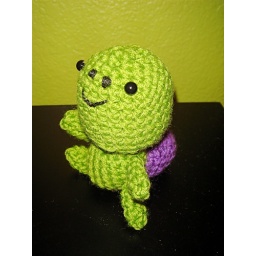
cute little turtle from amigurumi world (book by Ana Paula Rimoli )